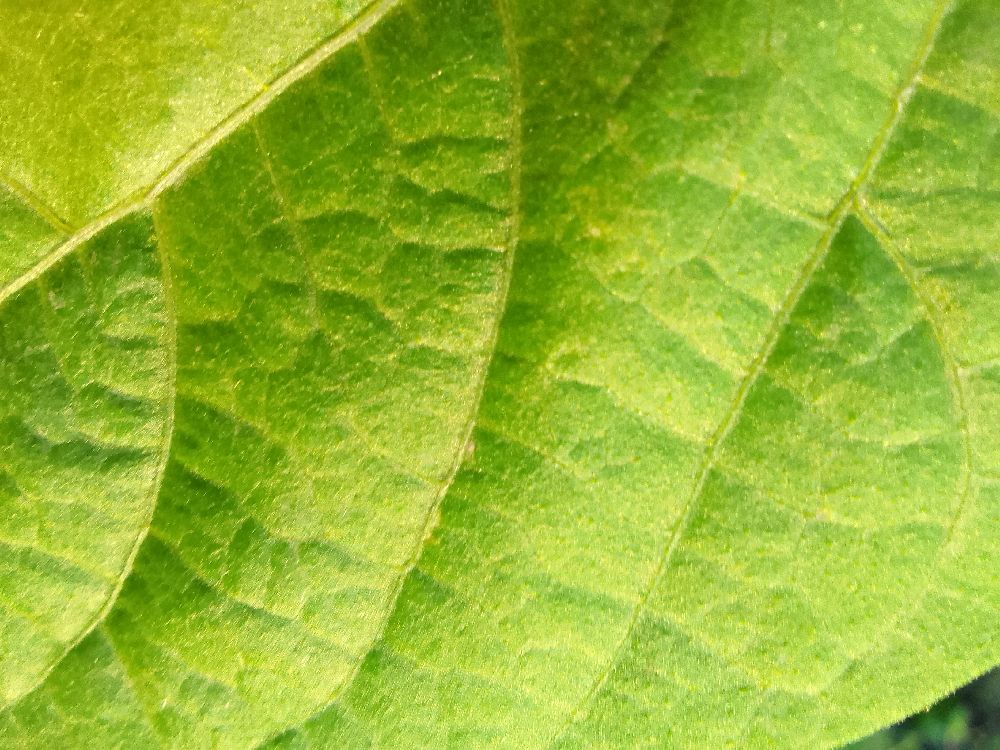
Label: healthy